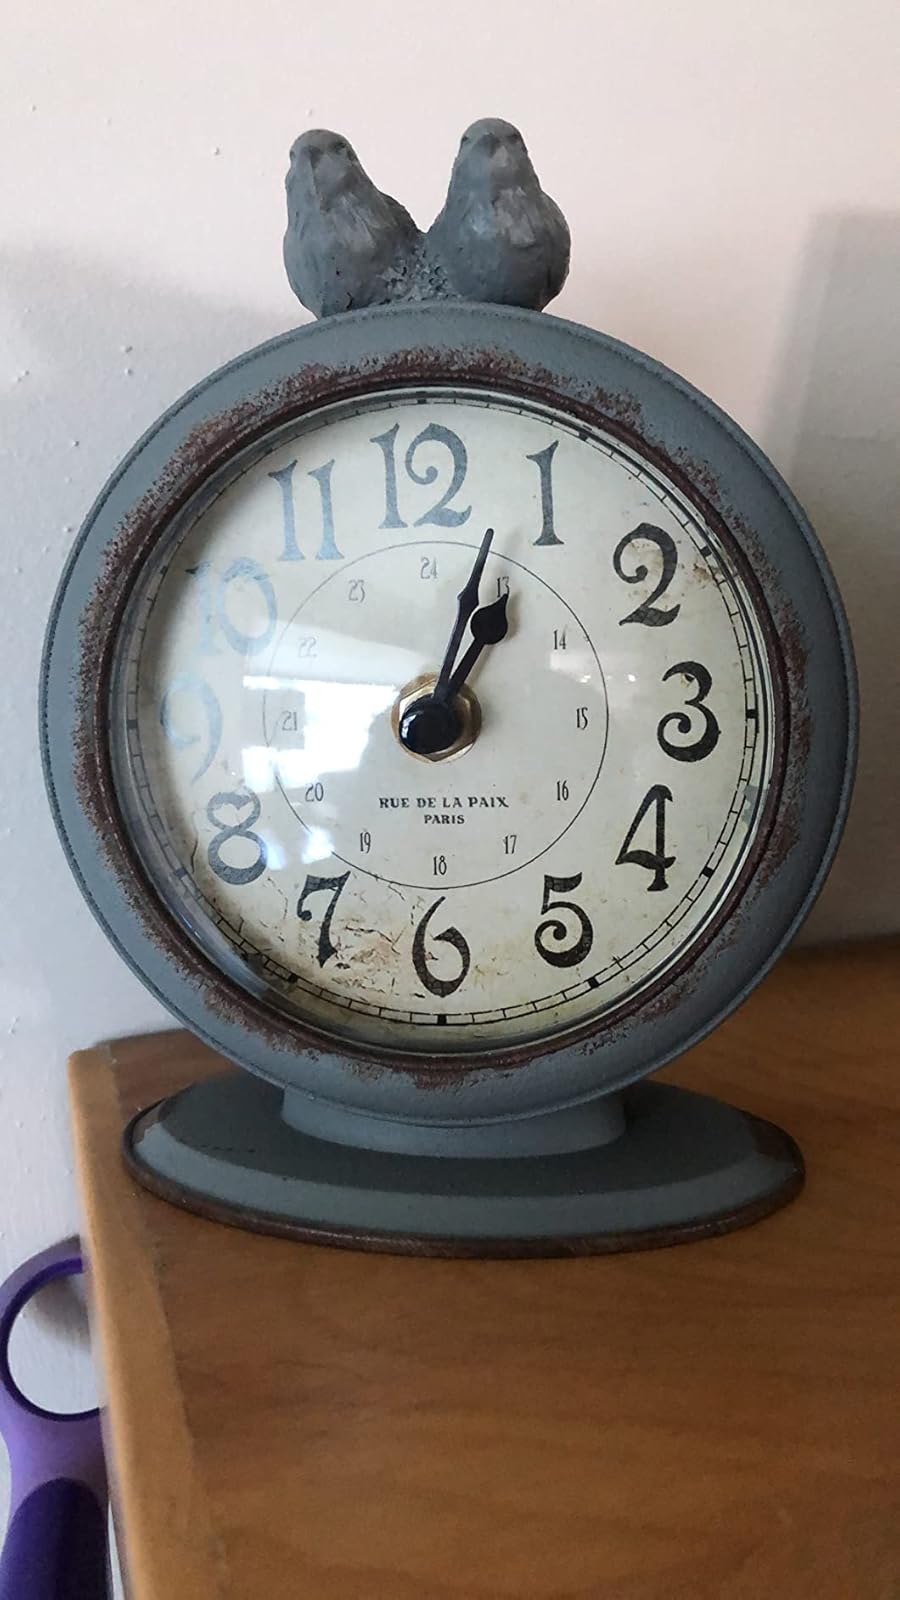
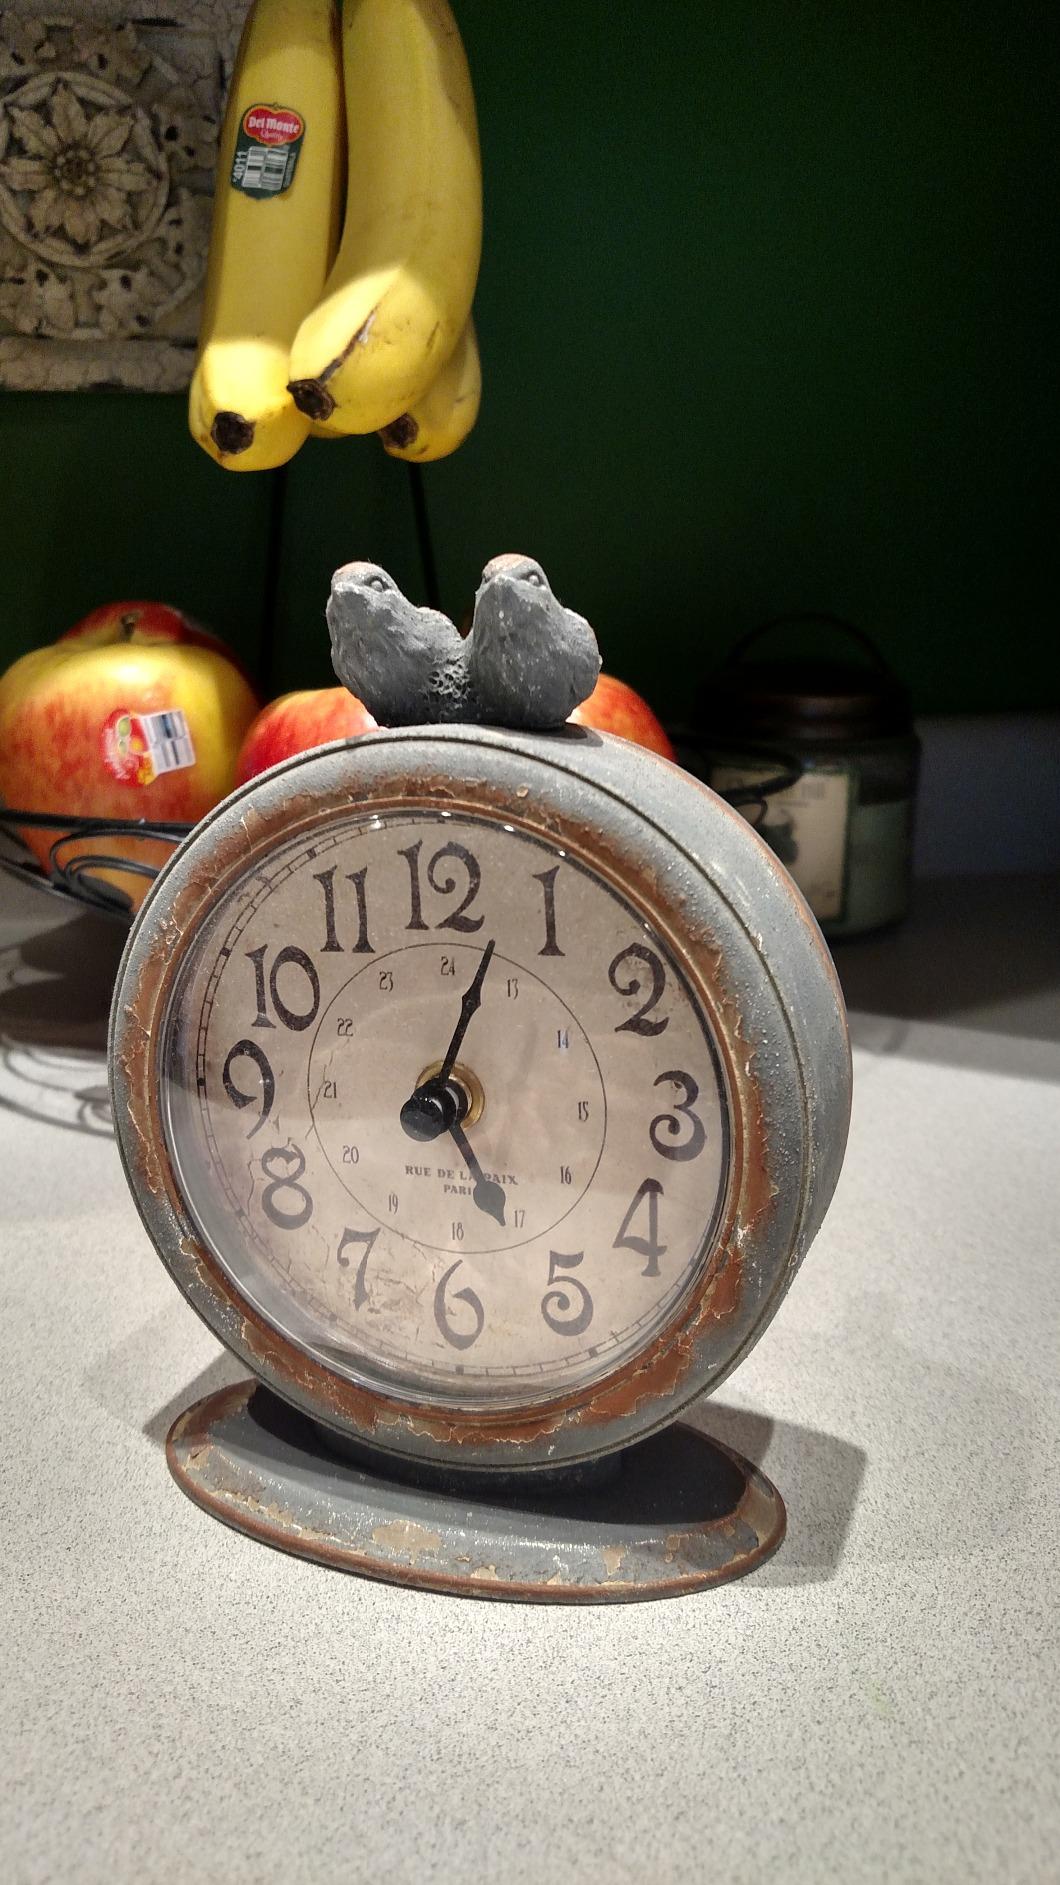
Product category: clock
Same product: yes